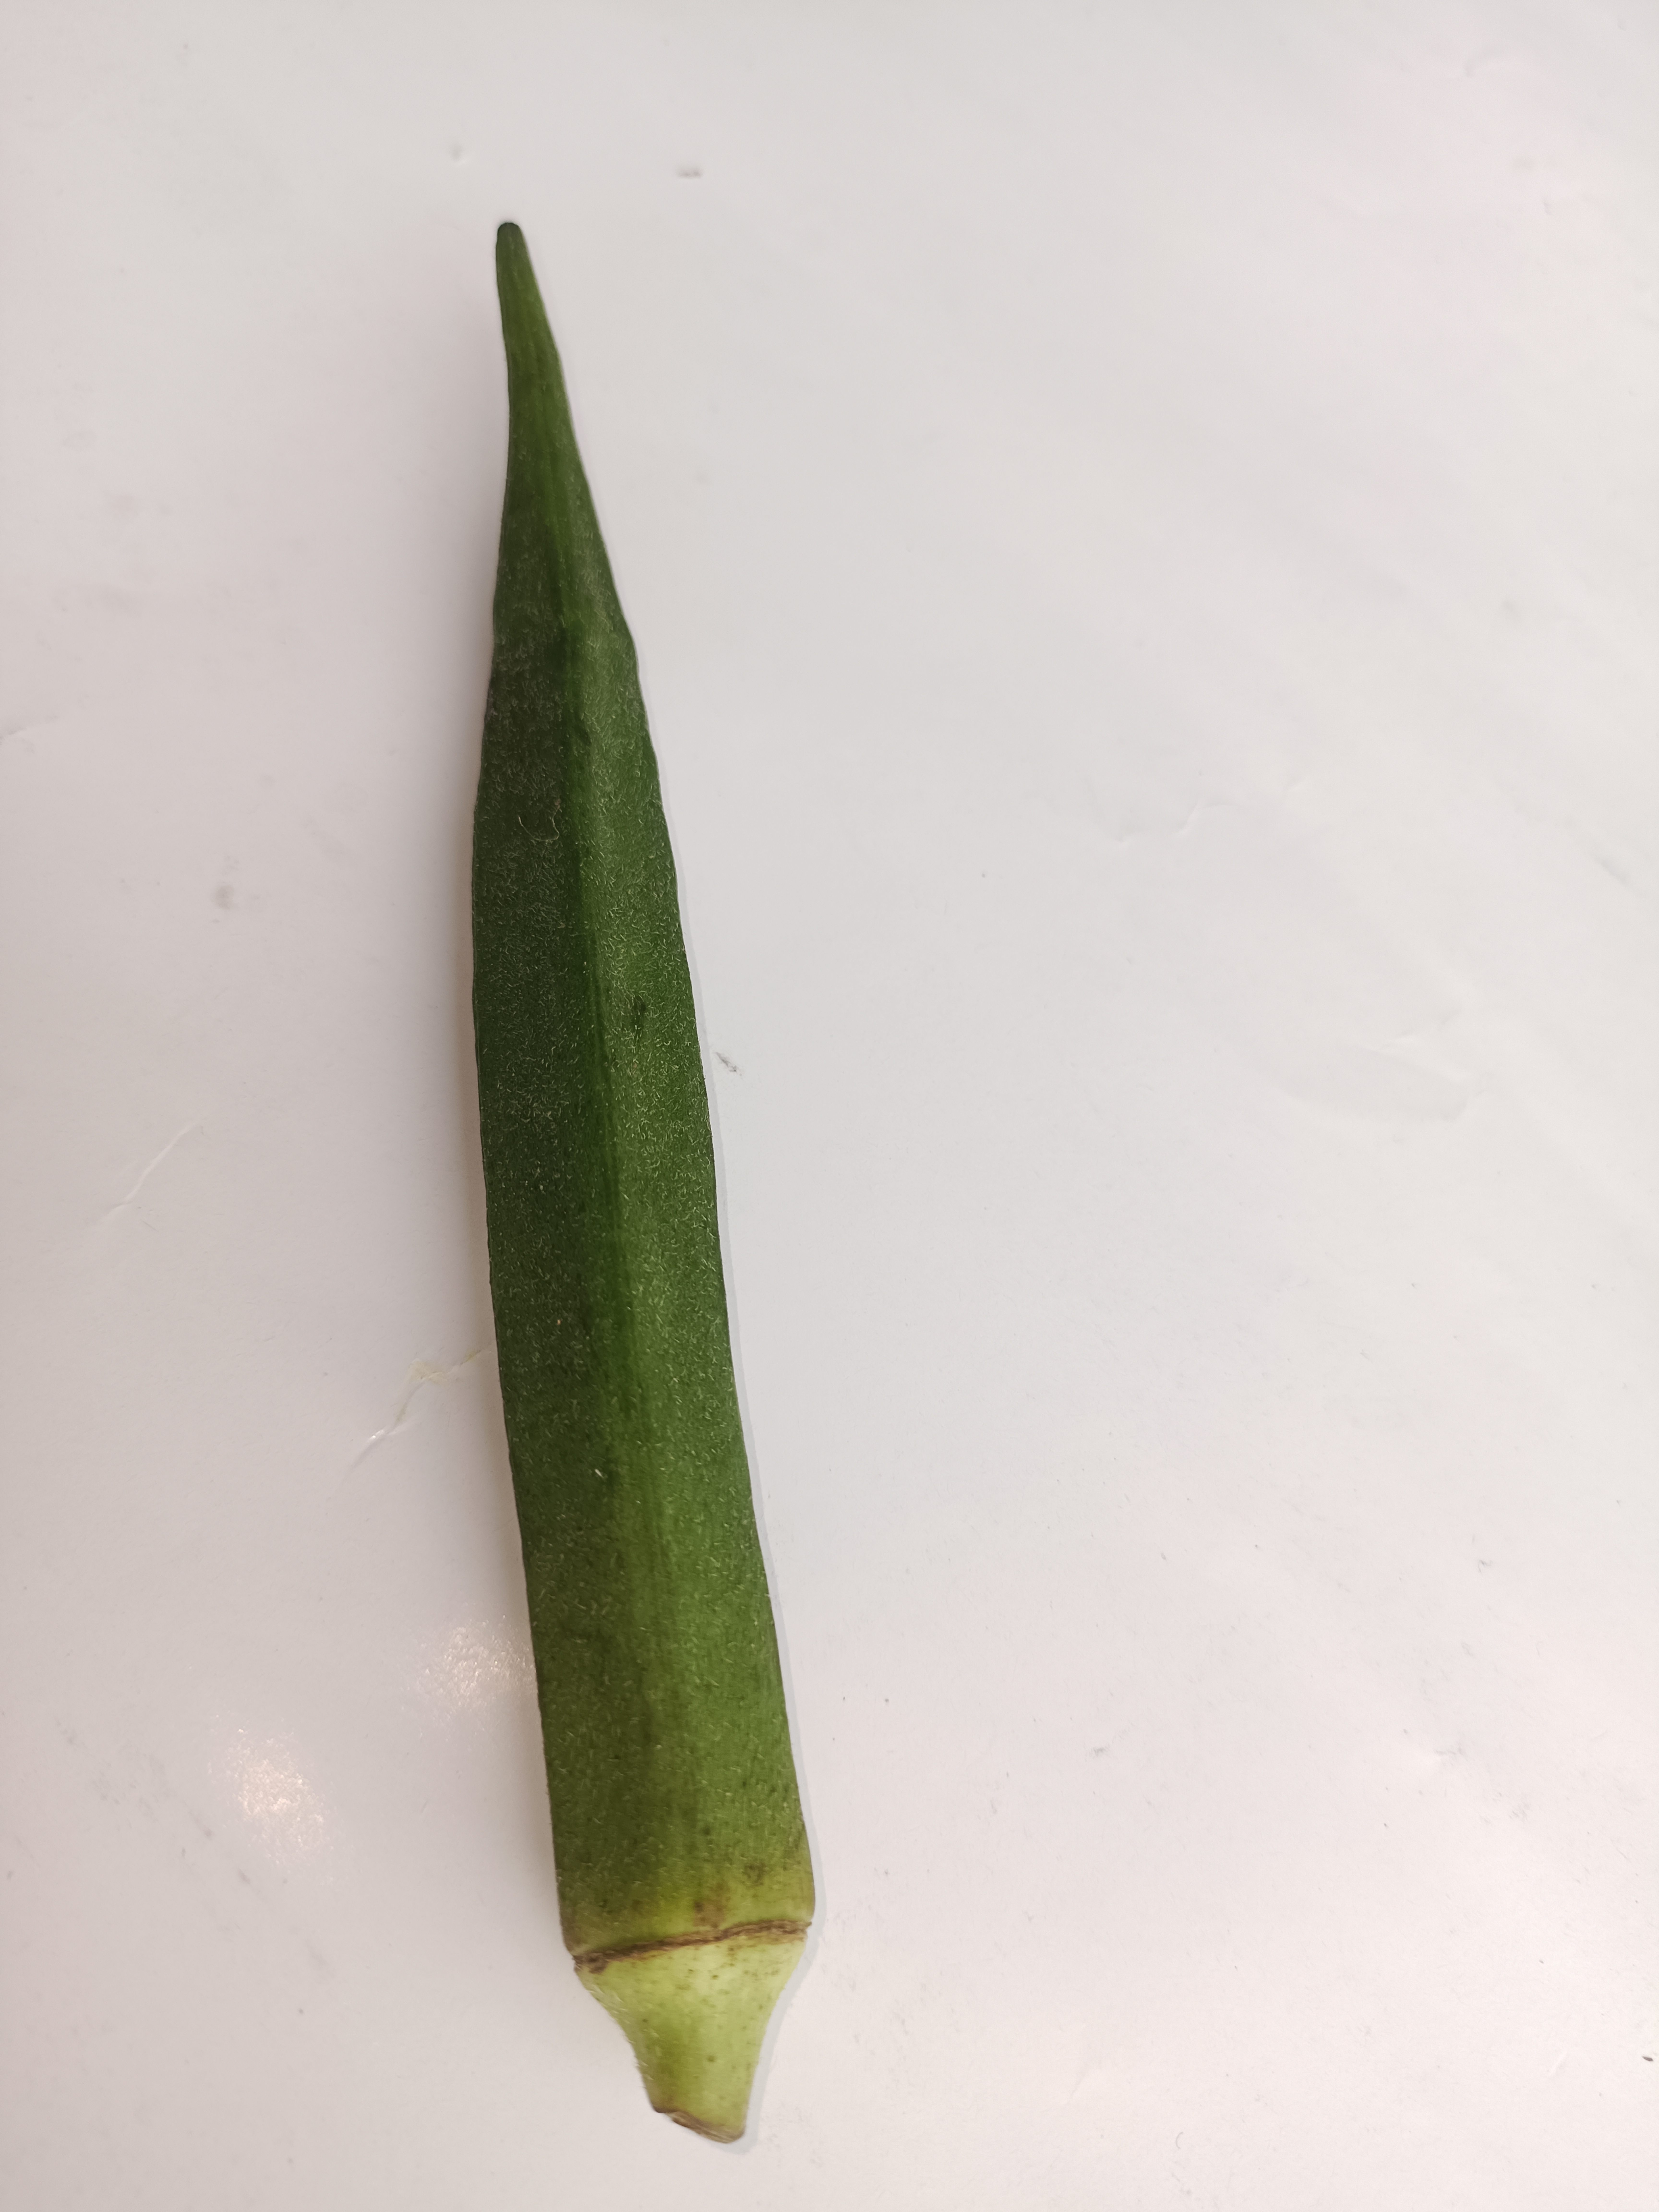
Label: Abelmoschus esculentus